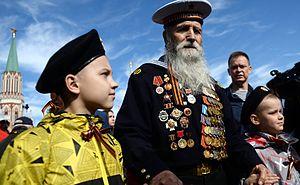
Le défilé militaire du Jour de la Victoire de 2015, qui a eu lieu le 9 mai 2015 sur la place Rouge, à Moscou, en Russie, commémore le 70ᵉ anniversaire de la fin de la Seconde Guerre mondiale en Europe, la Grande Guerre patriotique pour les Russes et leur victoire sur le Troisième Reich.